Havant

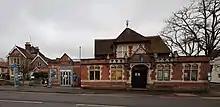
The Spring Arts & Heritage Centre

Archeological digs in the 19th and 20th centuries uncovered evidence of Roman buildings – near St Faith's Church and in Langstone Avenue, along with Neolithic and Mesolithic remains.